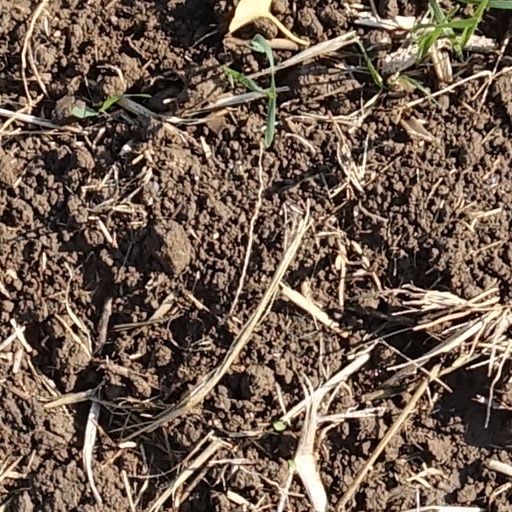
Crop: wheat